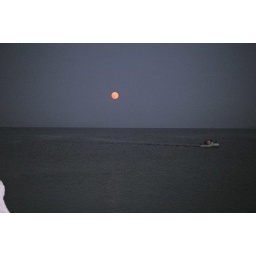
The lone jet boat coming in for the night under the watchful eye of the orange moon in Datca.